Husayniyya

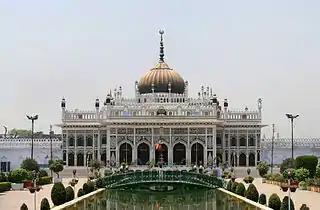
Chota Imambara in Lucknow, India

A husayniyya is different from a mosque. The name comes from Husayn ibn Ali, the third of the Twelve Imams and the grandson of the Islamic prophet Muhammad. Husayn was martyred at the Battle of Karbala on 10 October 680 CE on the orders of Yazid ibn Muawiya. The Shia commemorate his martyrdom every year on Ashura, the 10th day of Muharram. There are also other ceremonies which are held during the year in husayniyyas, including religious commemorations unrelated to Ashura. and may not necessarily hold jumu'ah (Friday congregational prayer).